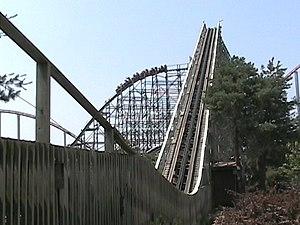
Worlds of Fun est un parc d'attractions situé à Kansas City dans le Missouri, aux États-Unis. Ouvert depuis 1973, il fut bâti par Lamar Hunt et Jack Steadman. En 1995, le parc fut racheté par le groupe Cedar Fair Entertainment. Le parc est lié au parc aquatique Oceans of Fun.
Parc Astérix ouvert au public le 30 avril.